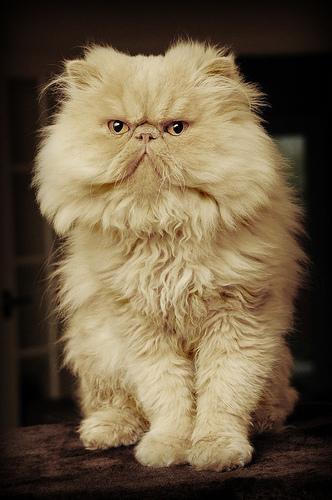
Persian